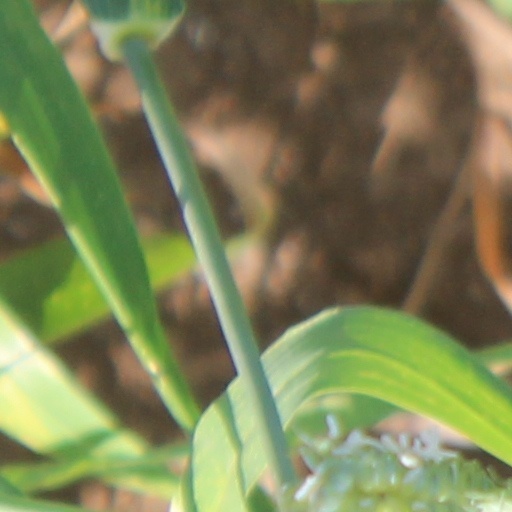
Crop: wheat